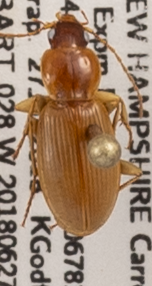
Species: Synuchus impunctatus
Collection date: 2018-06-27
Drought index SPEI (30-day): -0.156
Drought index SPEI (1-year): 0.47
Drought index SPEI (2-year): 0.47